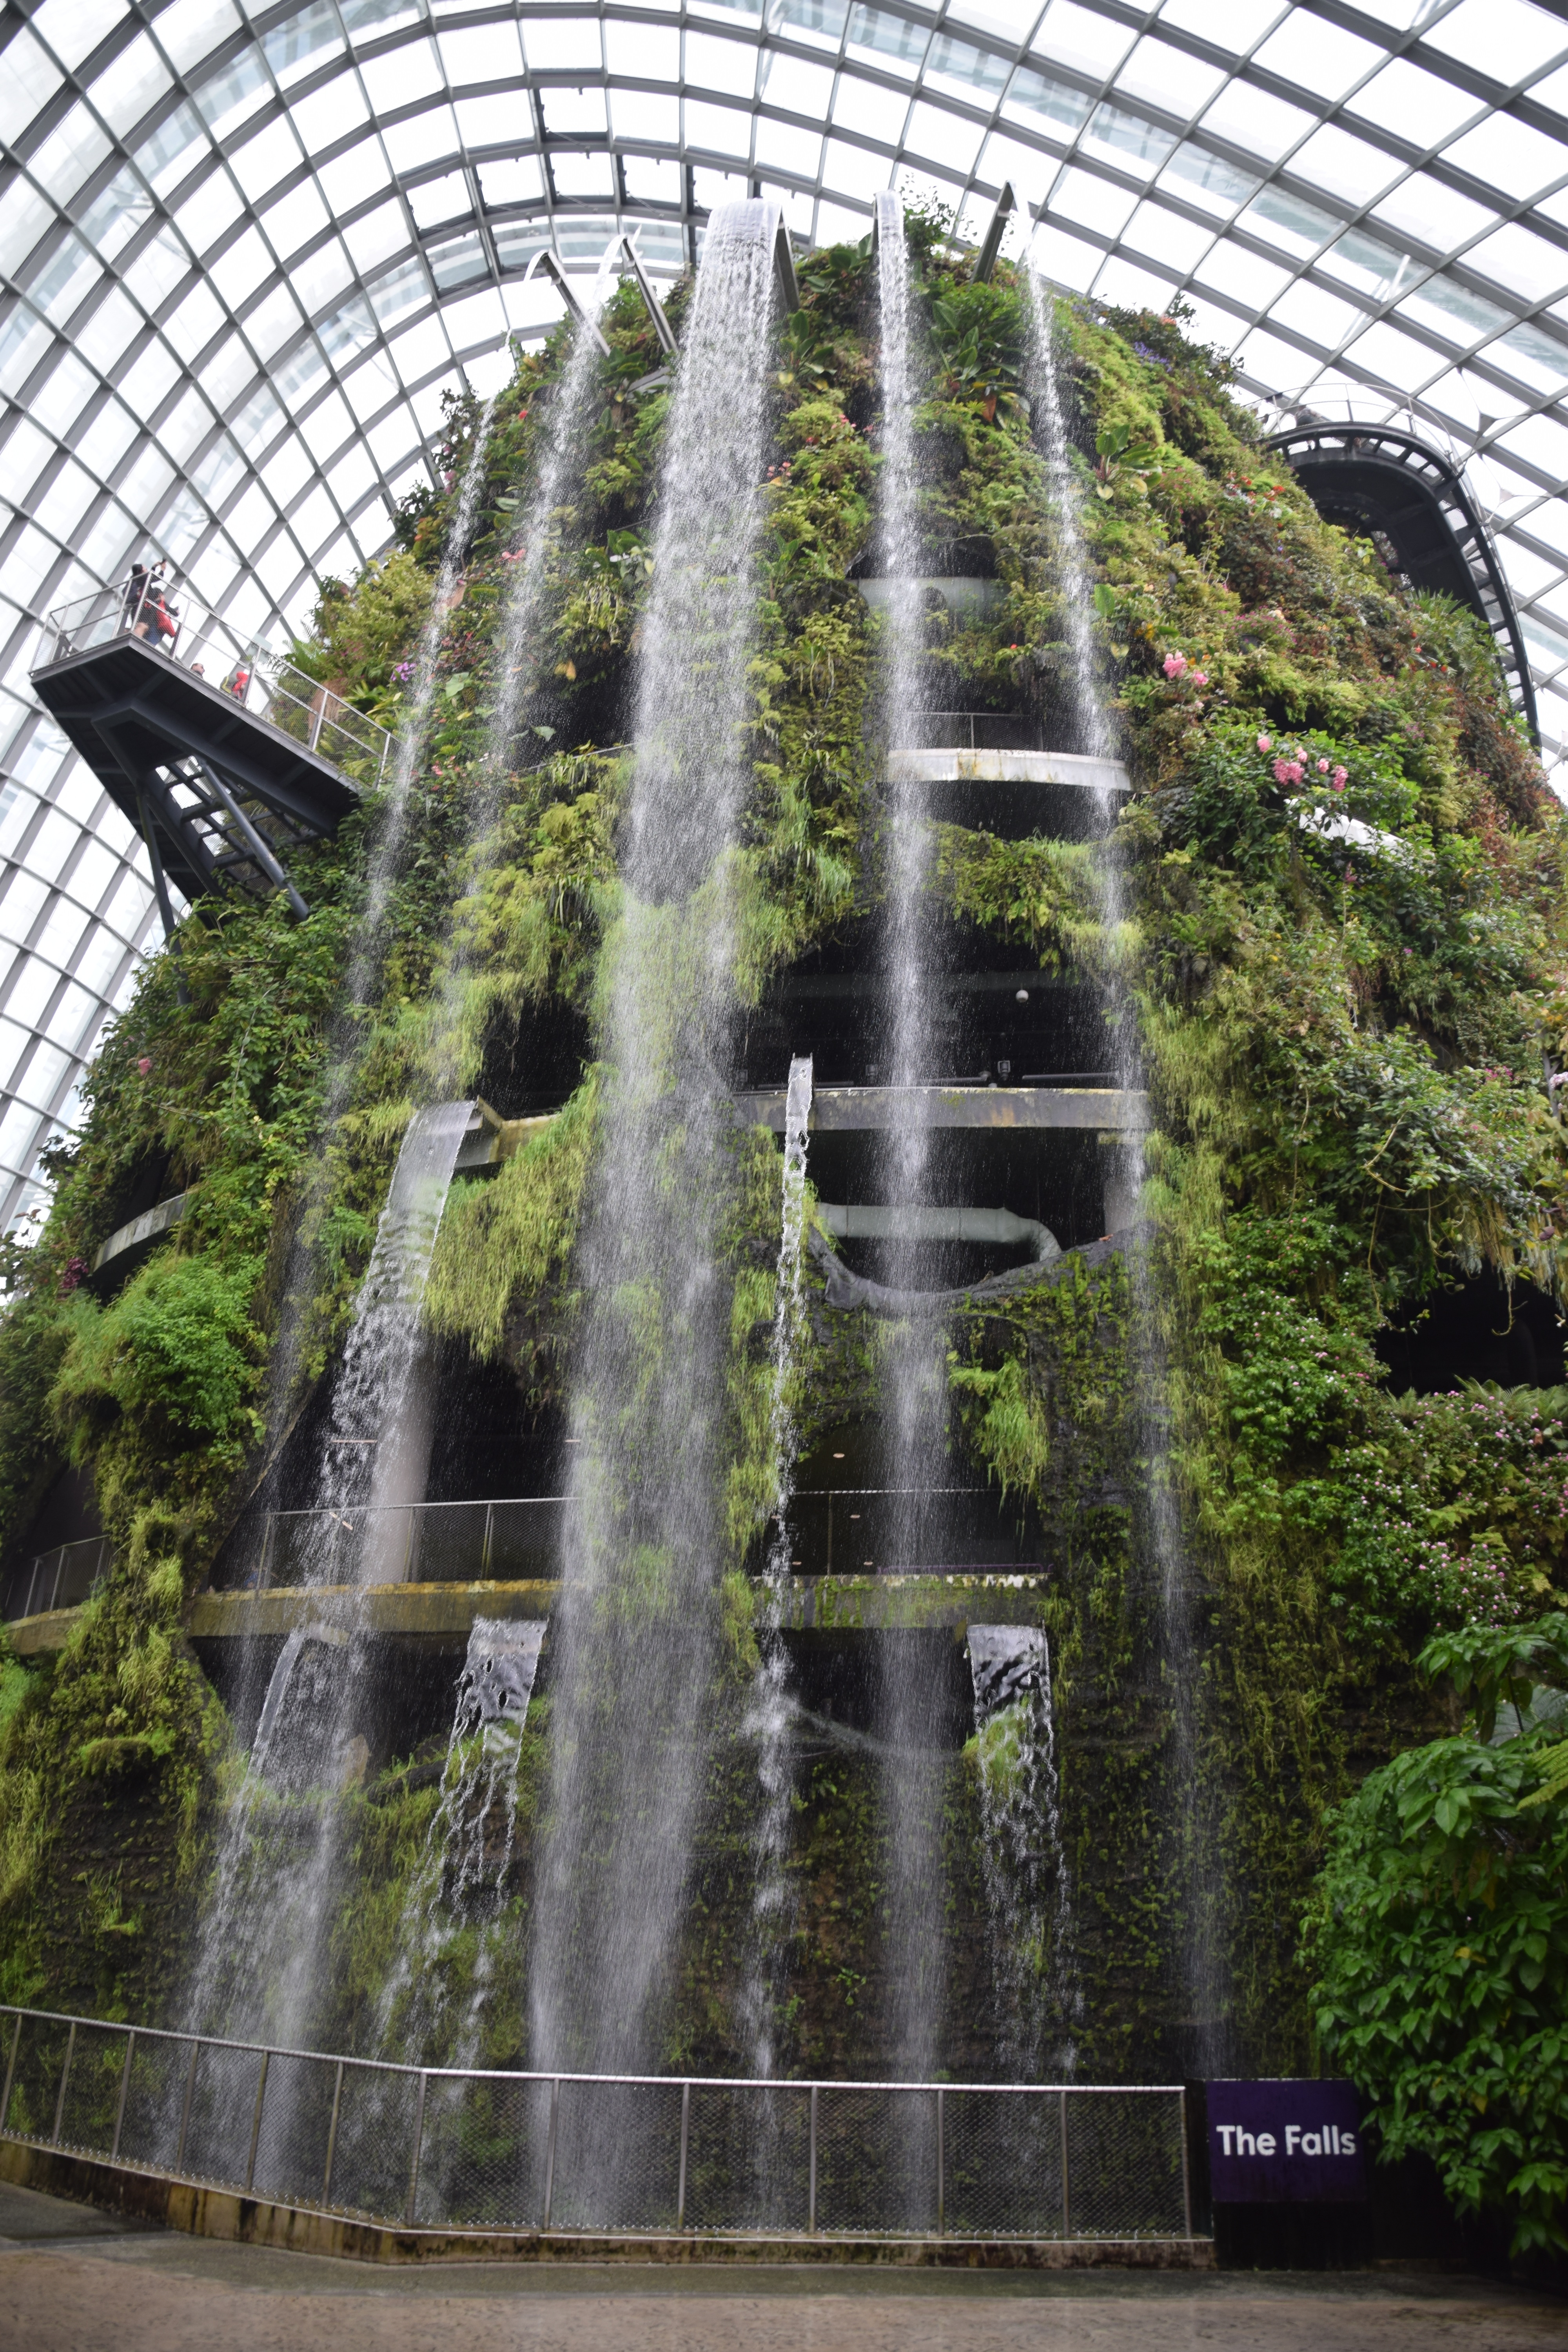
water, arch, landmark, botany, garden, fountain, singapore, water feature, the fall, flower dome